A42 road (Northern Ireland)

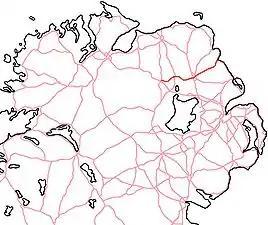
The route of the A42 in red from Carnlough (Co. Antrim) to Maghera (County Londonderry)

The A42 is an east–west route in Northern Ireland. It starts in Maghera in County Londonderry, from where it goes in the direction of Carnlough on the shores of the North Channel of the Irish Sea, at the foot of the Glens of Antrim. The road goes through Gulladuff and Clady (both in County Londonderry), as well as Portglenone, Ahoghill, Ballymena Broughshane and The Sheddings (all in County Antrim).